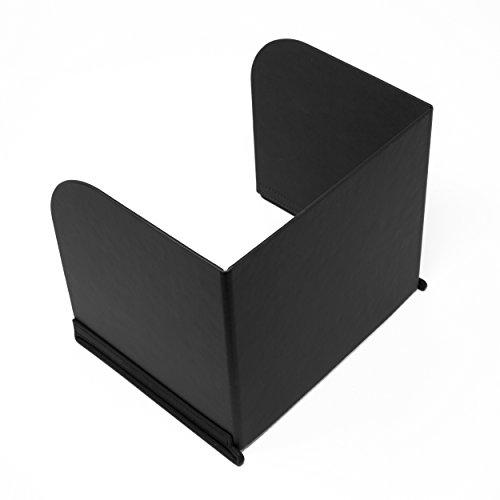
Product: Ultimaxx Phone Monitor Sun Shade Cover Tablets Pad Hood for DJI Phantom 4/3, Mavic Pro, Inspire, OSMO, M600 Monitor Remote Controller (Small Tablet 8 Inch)
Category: Electronics | Camera & Photo | Accessories | Lens Accessories | Lens Hoods
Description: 8 inch tablet sun hood,can be used for multiple tablets such as: iPad mini/ mini 2/ mini 4,Samsung Galaxy Tab A 8.0”, and Samsung Galaxy Tab S2 8.0”,etc.
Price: $15.99
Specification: ProductDimensions:22.9x17.8x2.5inches|ItemWeight:5.3ounces|ShippingWeight:5.3ounces(Viewshippingratesandpolicies)|ASIN:B07F6HRLQP|Itemmodelnumber:UM-MAV-SHADE-TAB-S/L|Manufacturerrecommendedage:15yearsandup